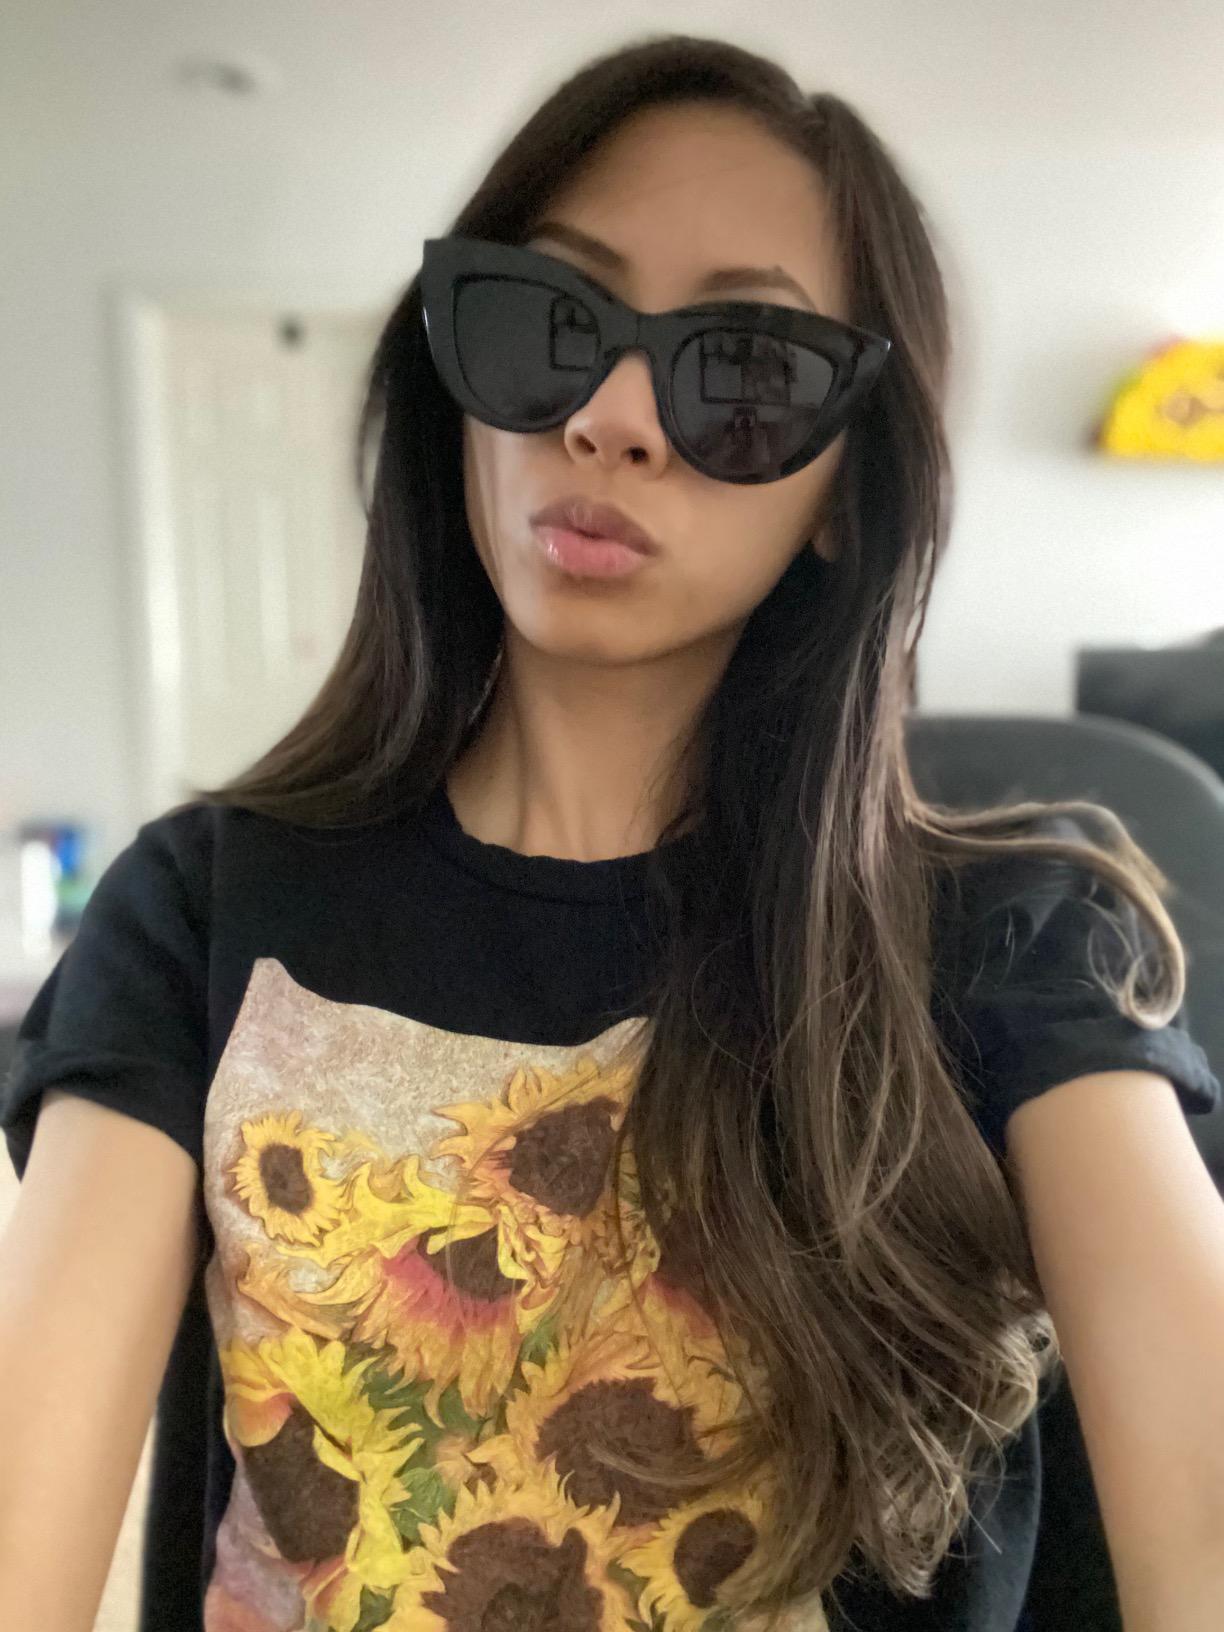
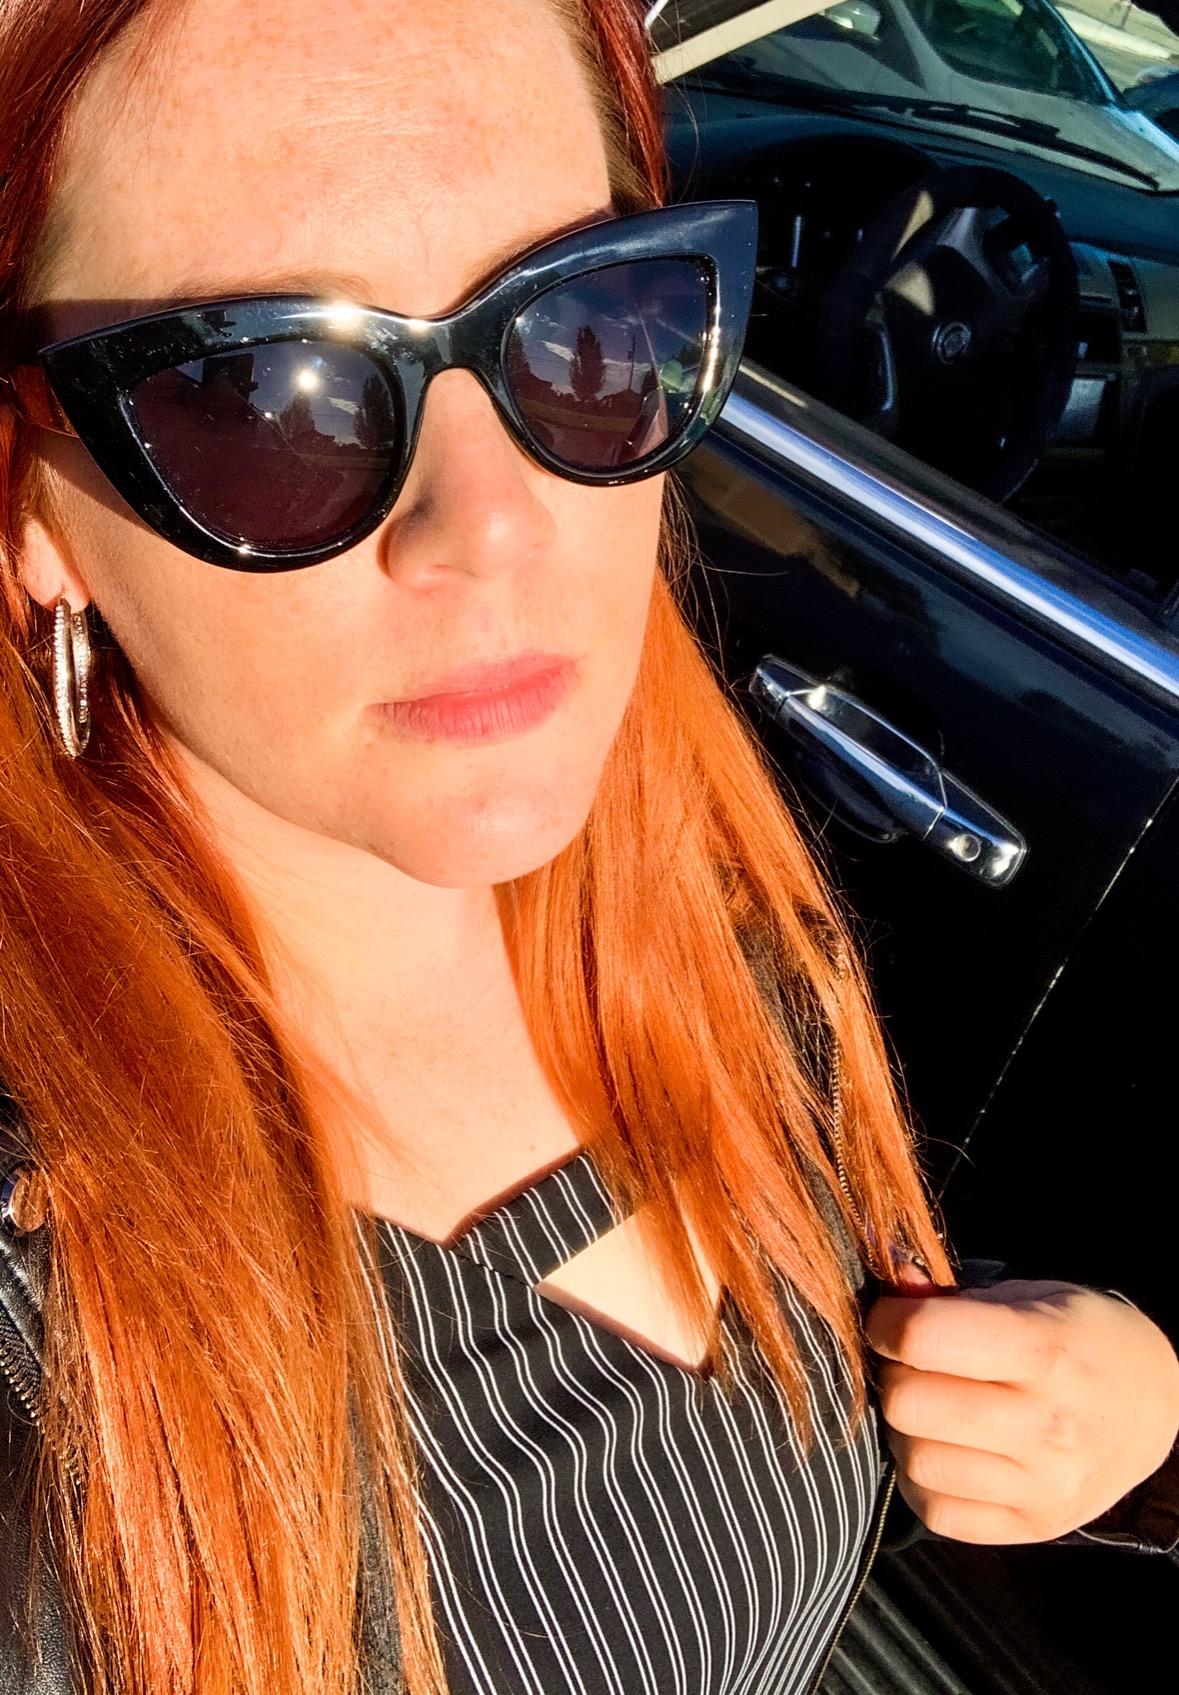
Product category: accessories_sunglasses
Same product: yes